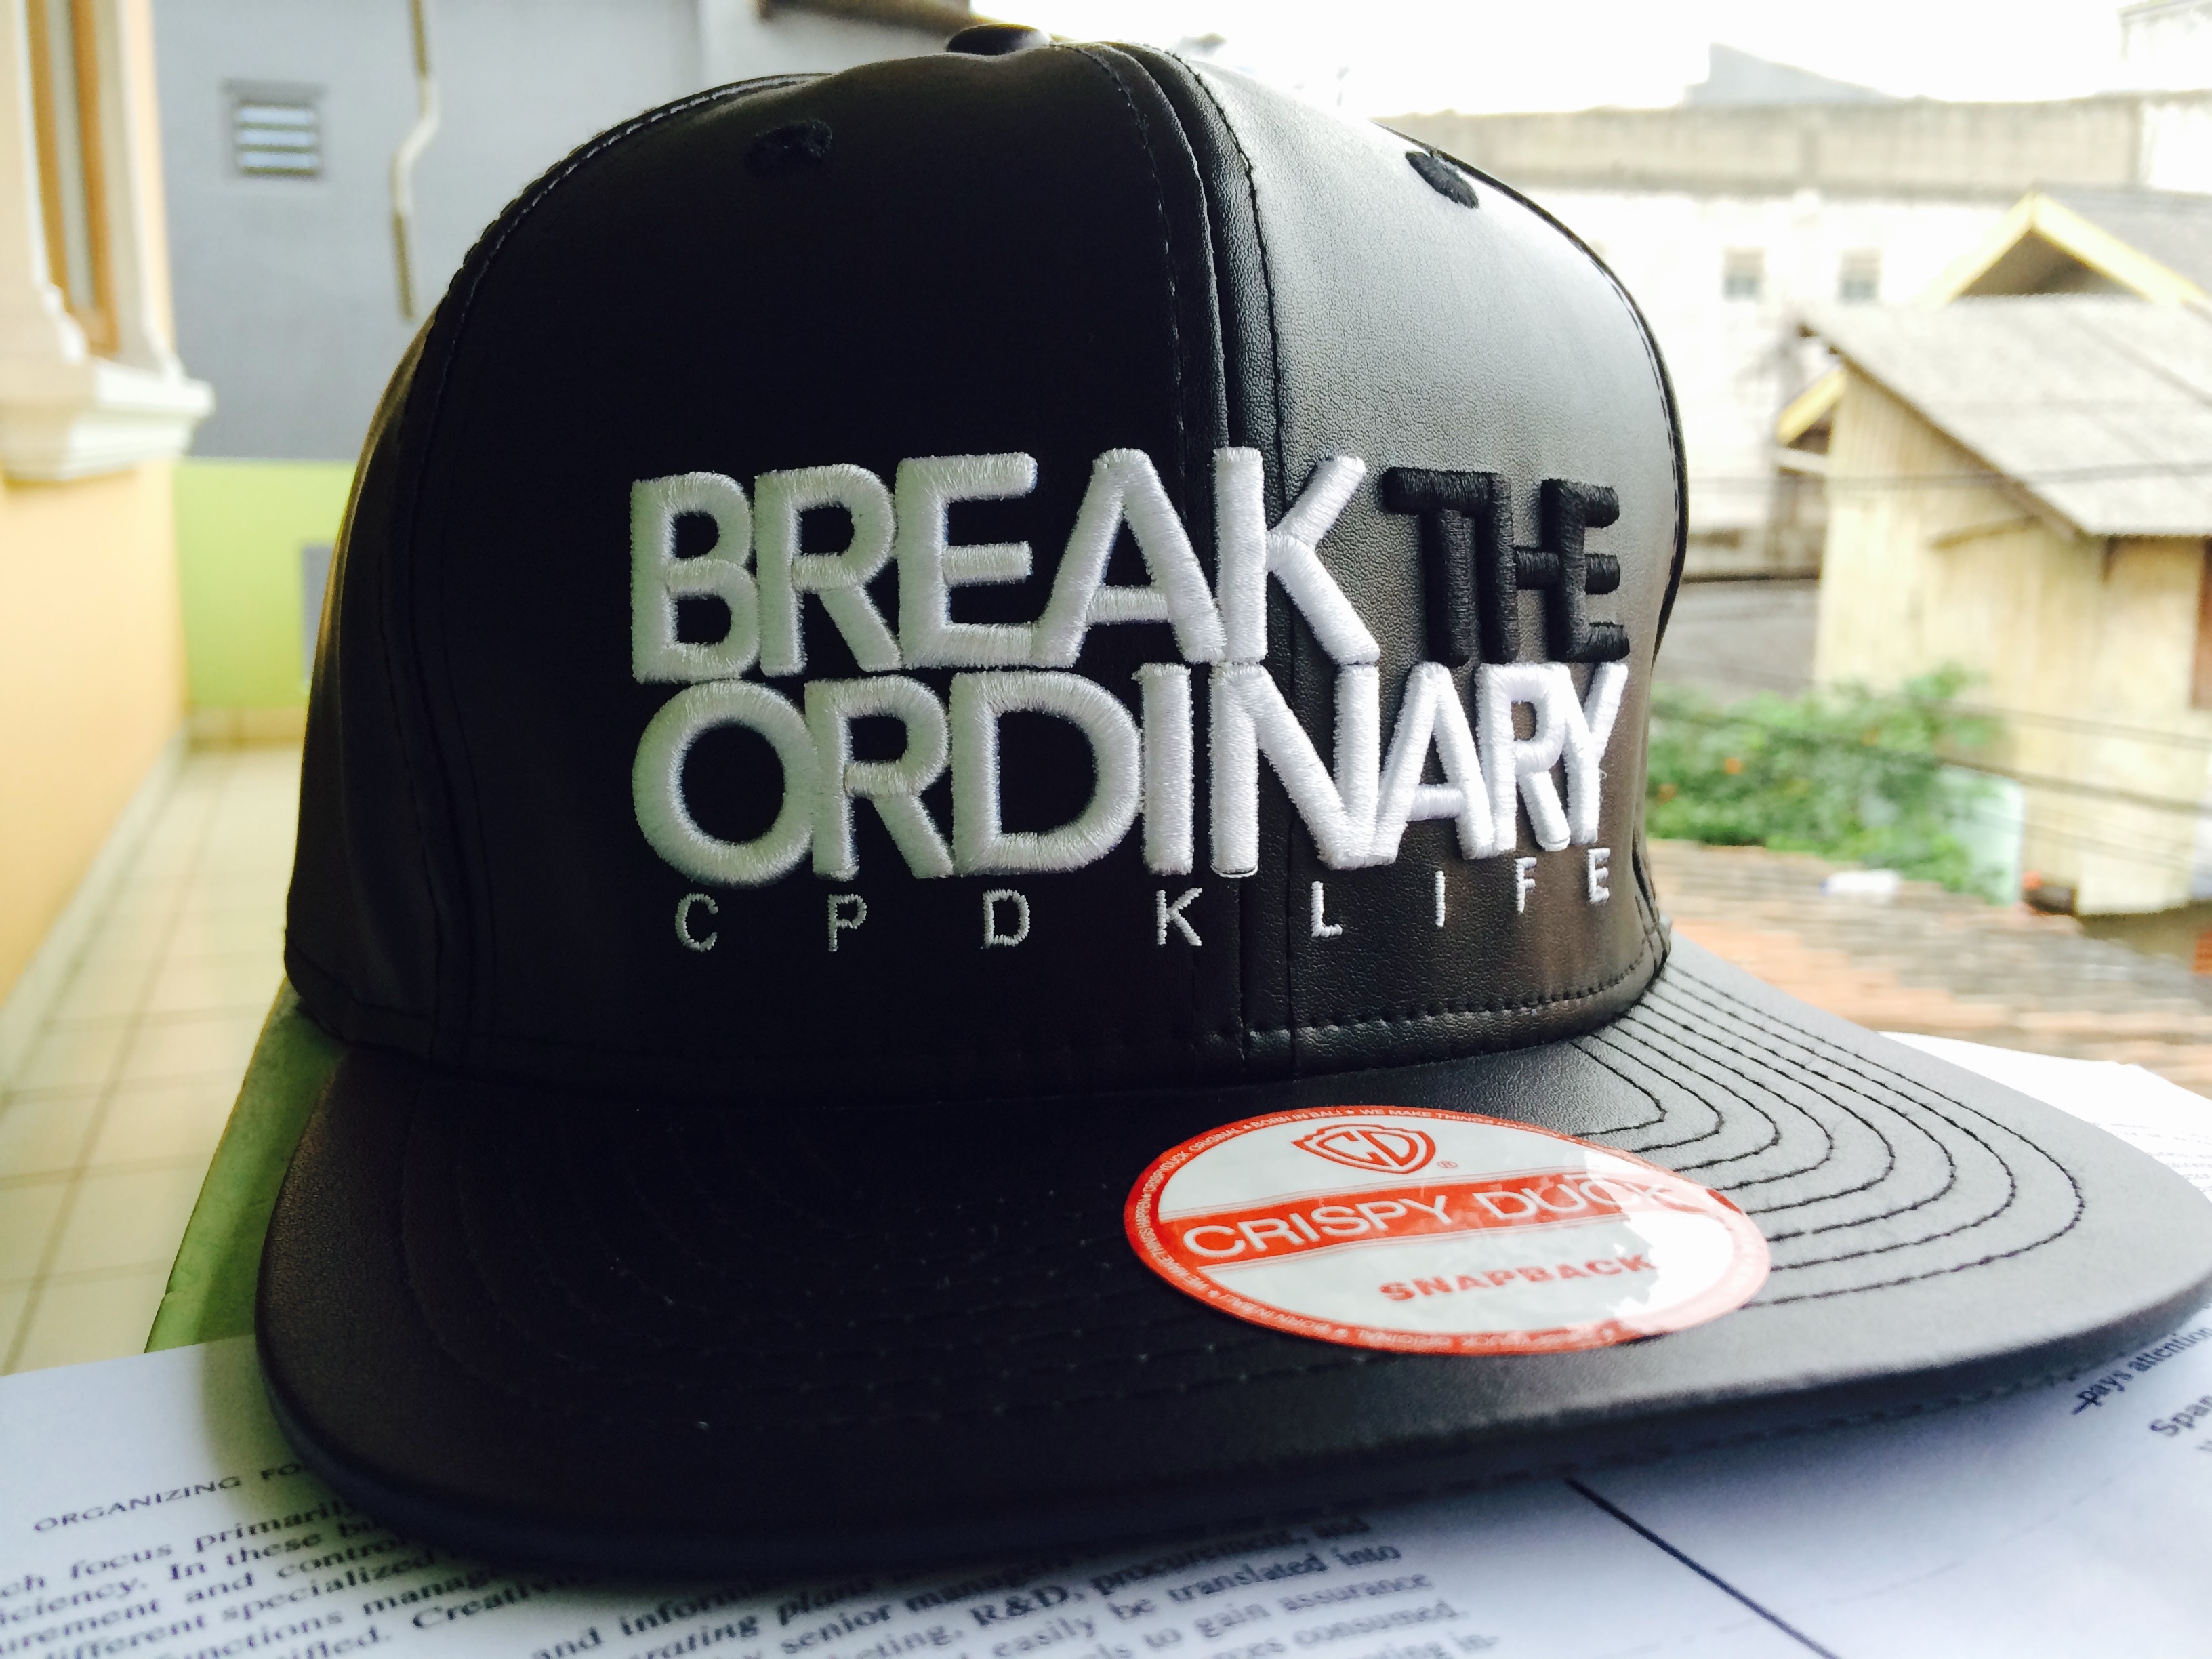
hat, clothing, black, headgear, brand, baseball cap, cap